Lady Kul El Arab

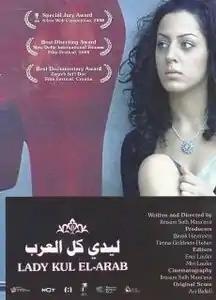

Lady Kul El-Arab is a 2008 Israeli documentary directed by Ibtisam Mara'ana which tells the story of Doaa "Angelina" Fares, a Druze model who entered the Miss Israel beauty contest in 2007. This caused some resentment from Israel's Druze community, and she dropped out of the contest following death threats against her for dishonouring her community and the subsequent arrest of five people, among them two of her uncles, for planning her murder.